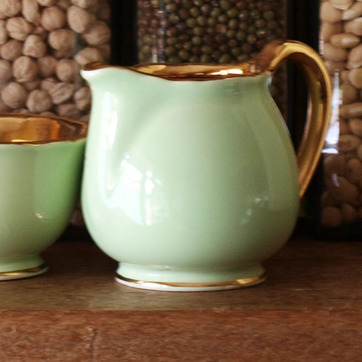
Material: ceramic